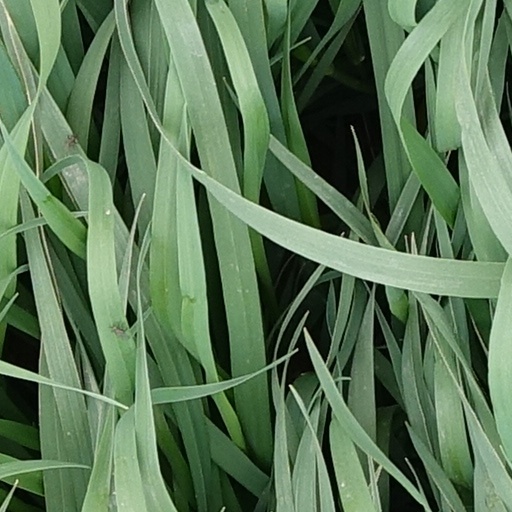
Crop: wheat